Back to the Future Part II

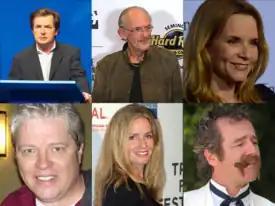
The cast of the film including (l–r, top row) Michael J. Fox, Christopher Lloyd, Lea Thompson, (bottom row) Thomas F. Wilson, Elisabeth Shue and Jeffrey Weissman

Elisabeth Shue replaces Claudia Wells as Jennifer Parker and Jeffrey Weissman replaces Crispin Glover as George McFly, though Glover appears in archive footage from the first film. James Tolkan reprises his role as Mr. Strickland, as do Billy Zane, Casey Siemaszko and J. J. Cohen as Biff's cronies Match, 3-D and Skinhead.